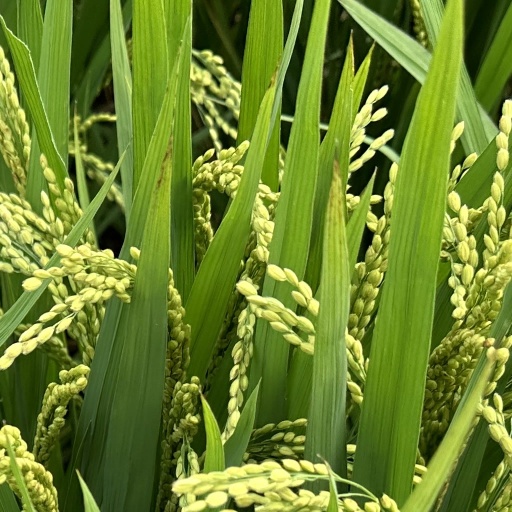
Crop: rice